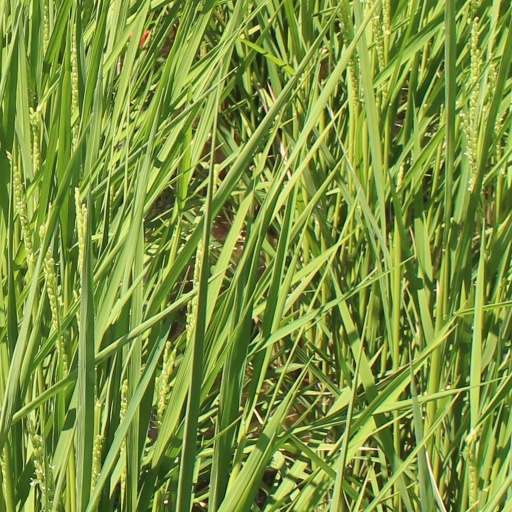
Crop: rice